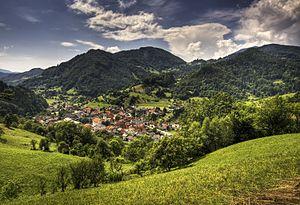
Cerkno est une localité chef-lieu de commune située dans la partie nord-occidentale de la Slovénie. Elle est le centre de la région de Cerkljansko qui correspond aux limites de la commune. Le bourg est notamment renommé pour le carnaval de Laufarija, un festival de printemps connu pour ses masques gravés dans le bois, mais aussi pour l'hôpital Franja Partisan, un hôpital de partisans datant de la Seconde Guerre mondiale, ainsi que pour sa station de ski.